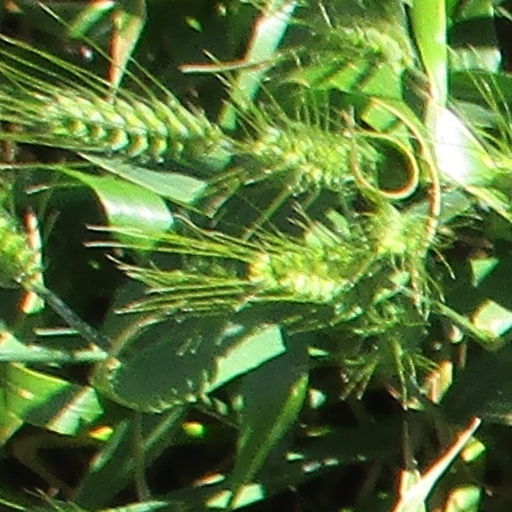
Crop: wheat